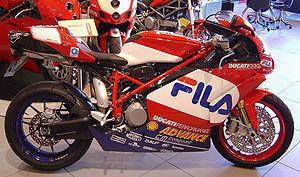
La 999 est une moto sportive construite par Ducati. Elle est apparue pour la première fois en 2003. Elle a la lourde tâche de remplacer ses illustres aînées 916, 996 et 998. La 999 présente une esthétique tranchée, les lignes sont taillées à la serpe. Elle est dessinée par Pierre Terblanche. Le moteur est un classique bicylindre en V à 90° type Testastretta. L'alimentation se fait par un système d'injection électronique Magneti Marelli. Le cadre est un habituel treillis tubulaire en acier. Côté équipement, comme sur toutes les Ducati, le freinage est confié à Brembo.